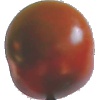
Label: Tomato Maroon 1